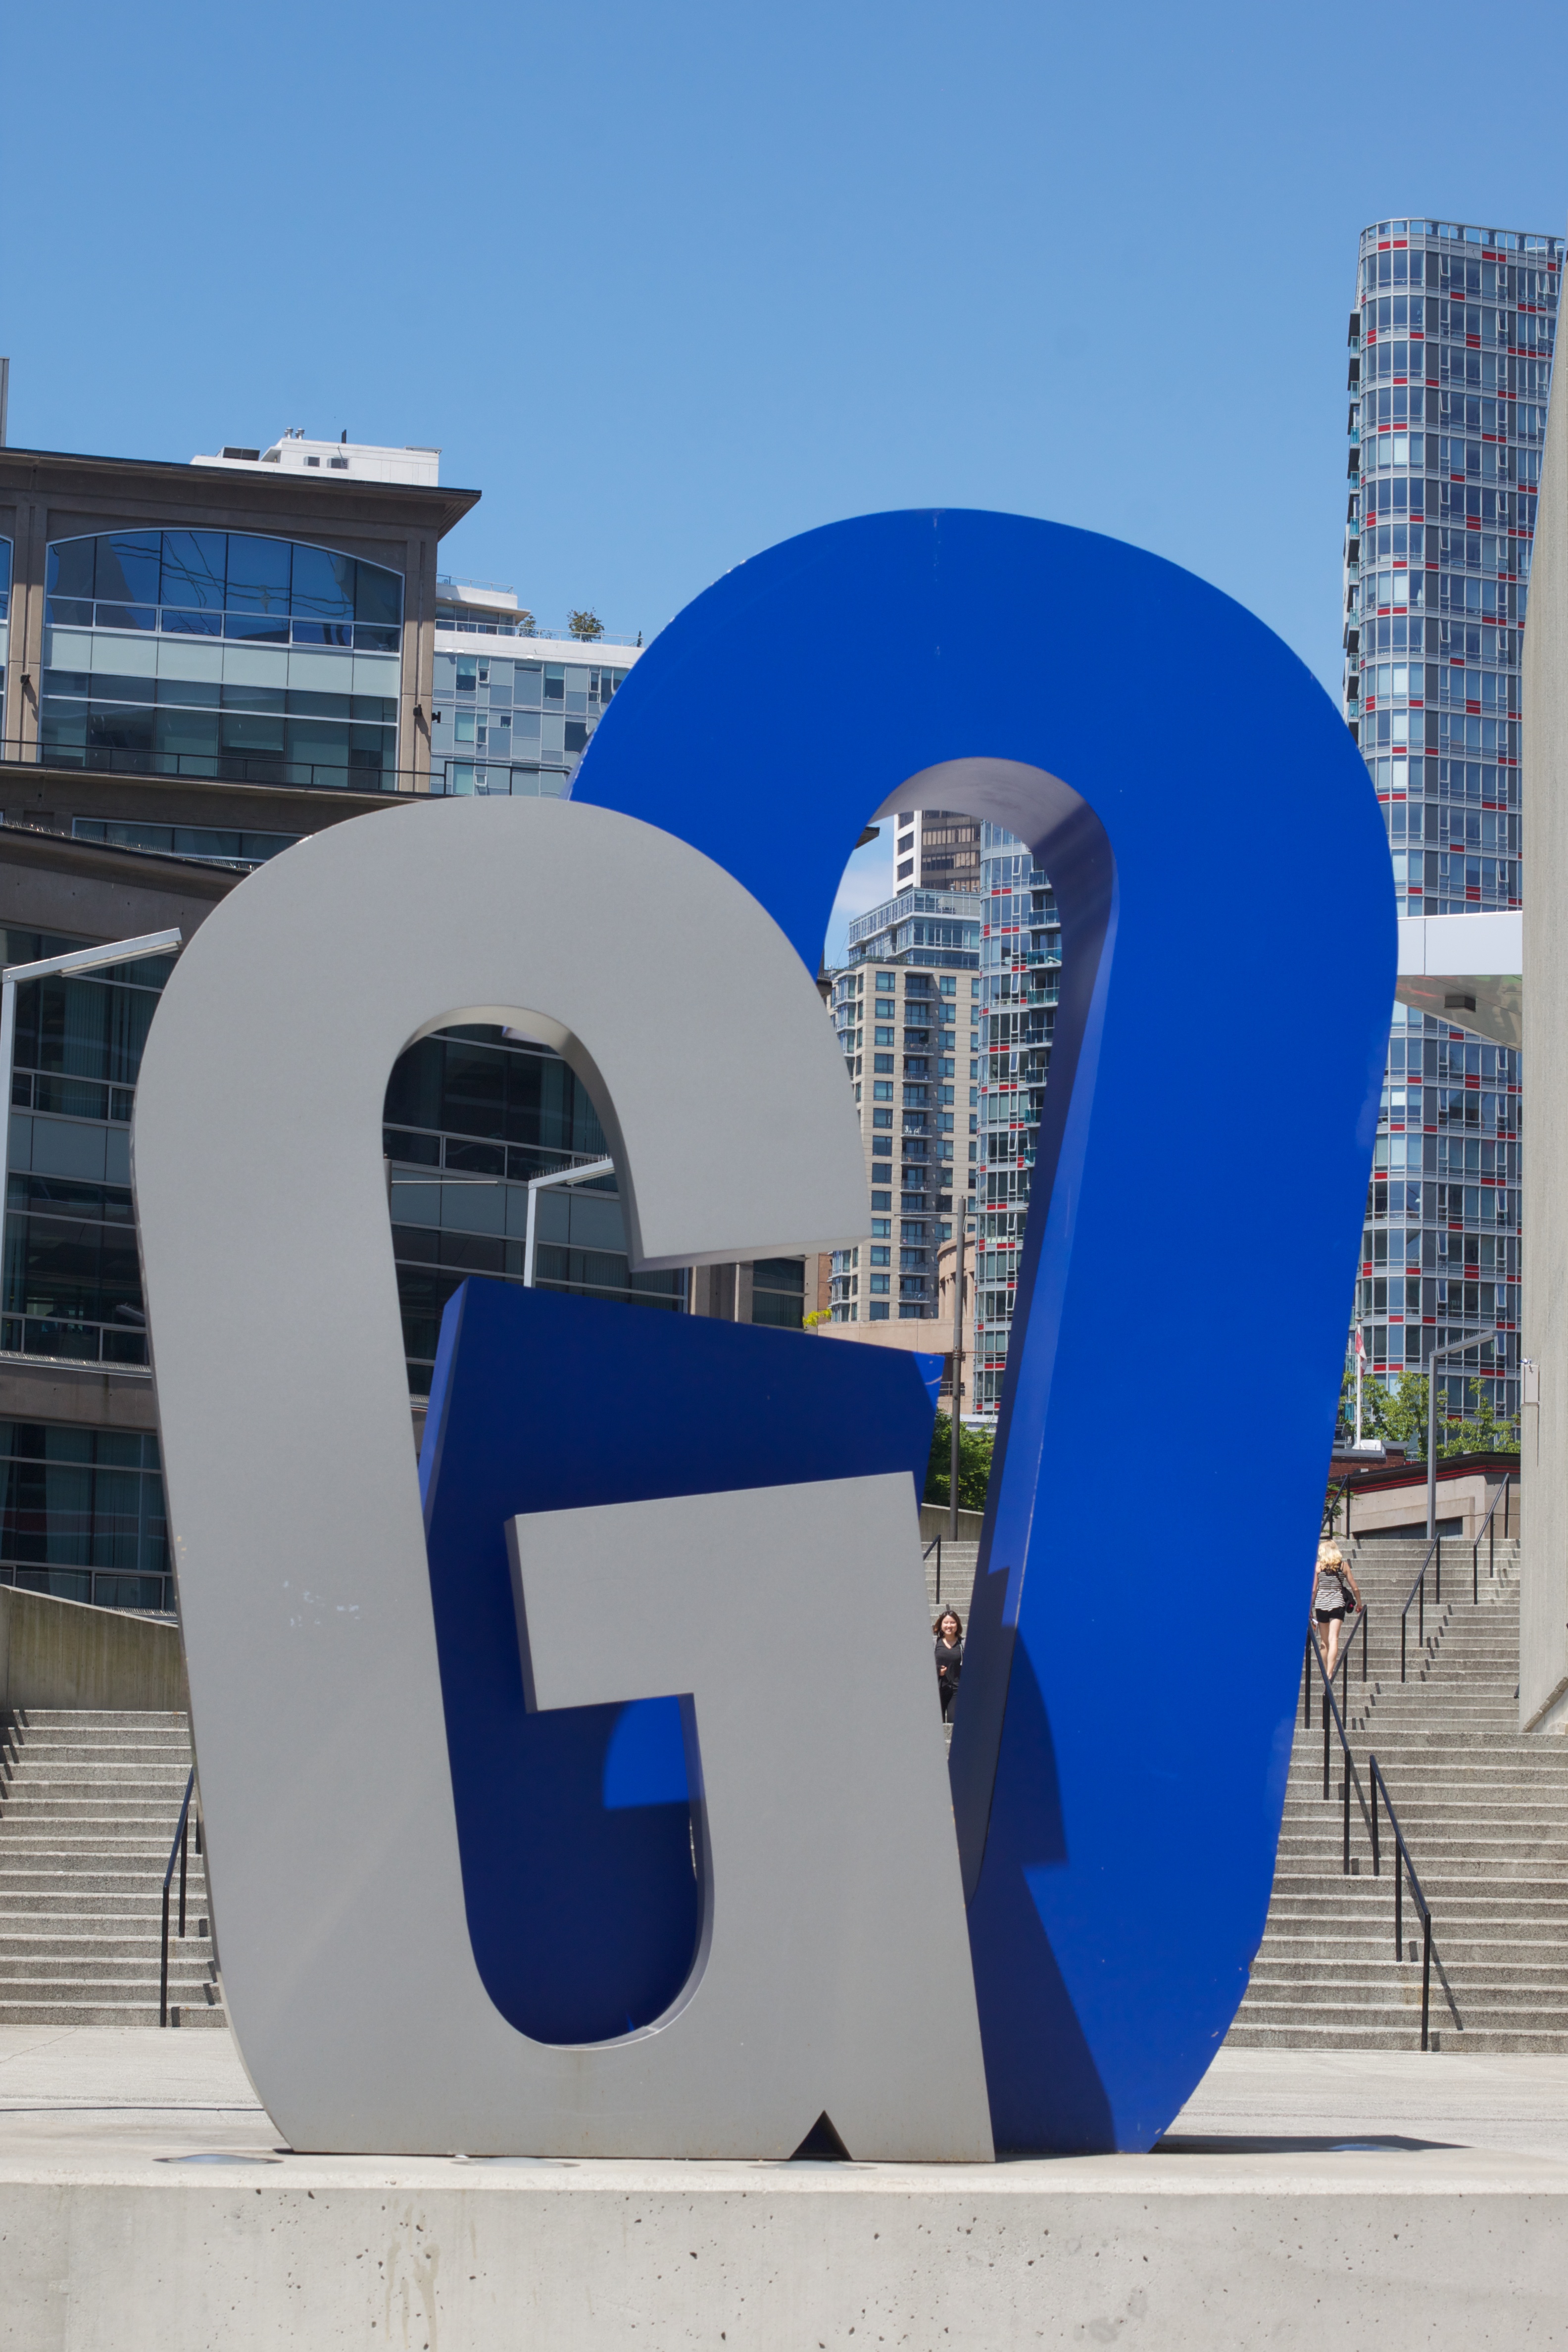
architecture, vehicle, blue